Mary Bannister Willard

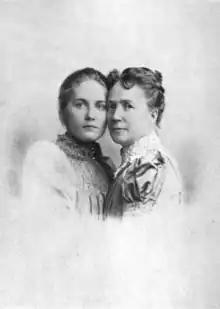
Mary Bannister Willard and daughter (r-l)

In 1881, she made her first trip to Europe. Successfully editing the "Union Signal" for several years afterward, her health became impaired, and with her two daughters, she spent a year in Berlin, Germany. In the autumn of 1886, she opened in that city her American Home School for Girls. In the years of her residence in Europe, she served as a representative of total abstinence reform.